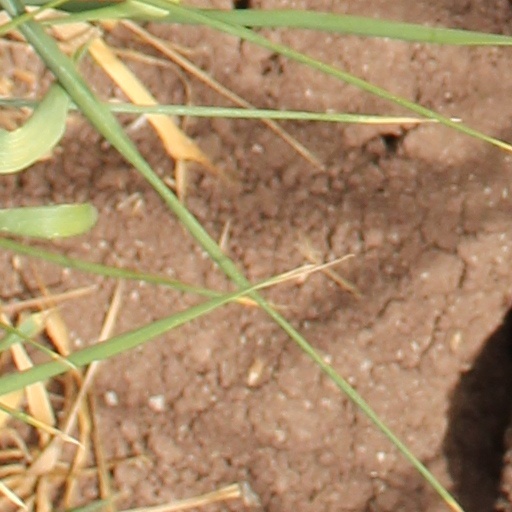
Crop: wheat